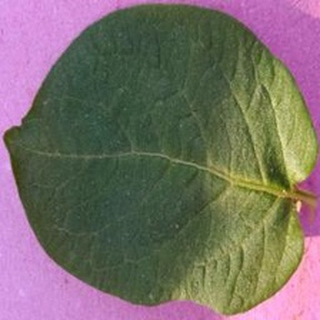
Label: healthy_potato